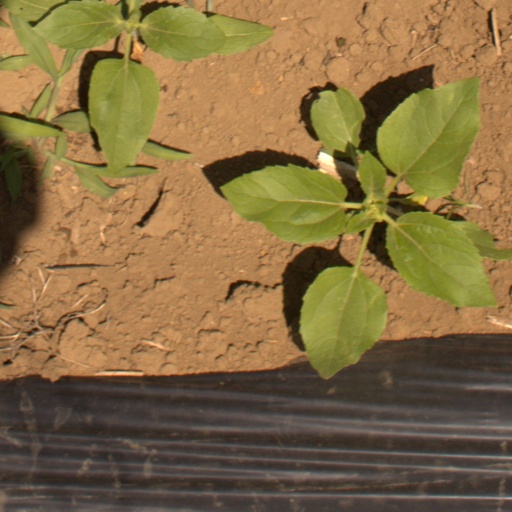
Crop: Jerusalem artichoke